Gunnar Olavsson Helland

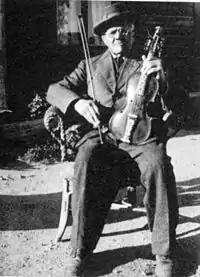
Gunnar Olavsson Helland

Gunnar Olavsson Helland (July 15, 1852 – 1938) was a Norwegian Hardanger fiddle ("hardingfele") maker from Bø in Telemark, Norway.